Royal Academy of Music (company)

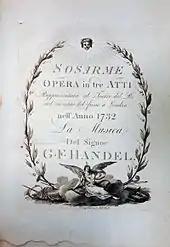
"Sosarme", frontispiece to the score, 1732.

In 1729 Handel became joint manager of the King's Theatre with the Swiss aristocrat John James Heidegger. Handel travelled to Italy to engage seven new singers. In Bologna he met with Owen Swiny, a former theatre manager from London. Back home he composed seven more operas. On his way back he visited his mother and probably met with Wilhelm Friedemann Bach, sent by his father, as the story goes. Johann Sebastian Bach, working only 20 miles away in Köthen, arrived too late to meet with his famous colleague, who had left earlier that day. Back in London Handel produced "Ezio", an expensive disaster. Charles Burney ranked the score of his next opera "Sosarme" among his most pleasing; Dean states the opera does more honour to Handel as a musician than as a dramatist. Handel composed "Partenope", "Poro", and "Orlando", but with mixed success with the public. In the long run Handel failed to compete with the Opera of the Nobility, who had engaged musicians such as Johann Adolf Hasse, Nicolo Porpora and the famous castrato Farinelli.